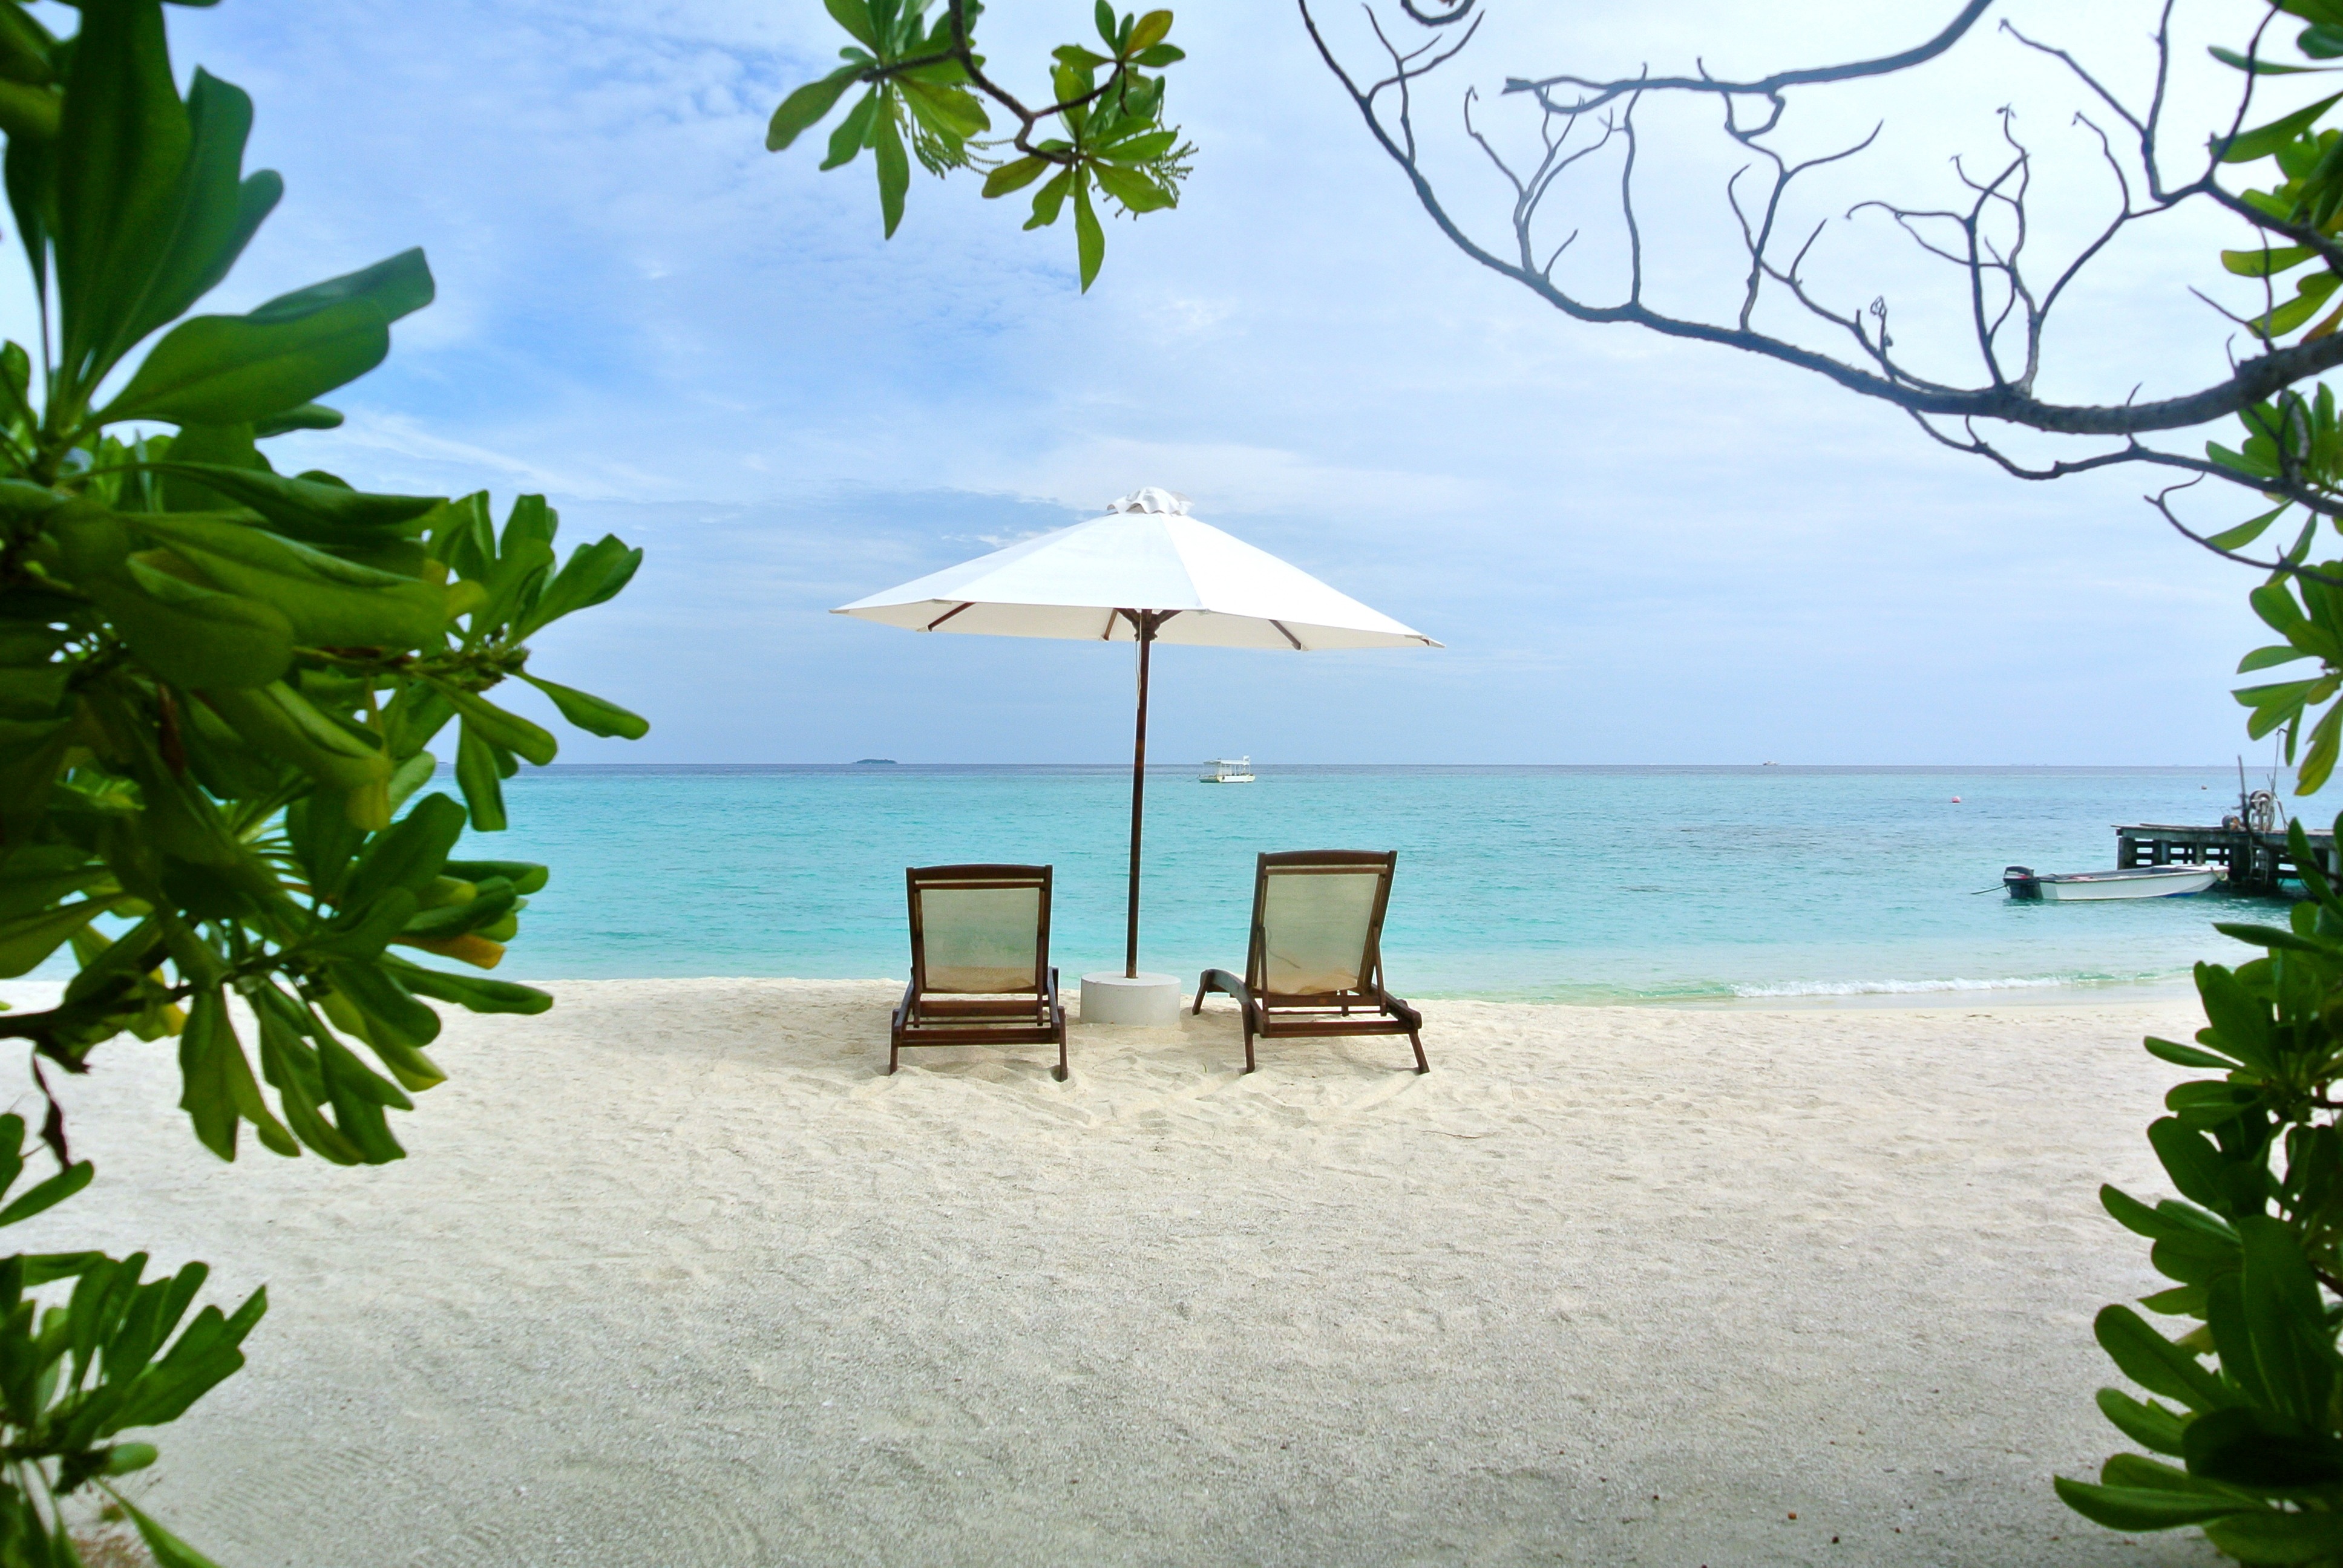
beach, sea, water, sand, ocean, cloud, sky, summer, vacation, travel, swimming pool, holiday, lagoon, resort, estate, caribbean, tropics, ecosystem, maldives, coconut tree, arecales